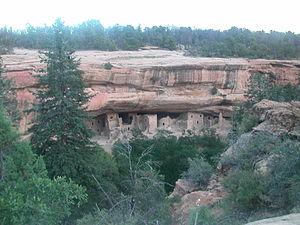
Une mesa est un petit plateau ou une grande butte à sommet plat et aux versants abrupts.